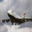
Label: airplane